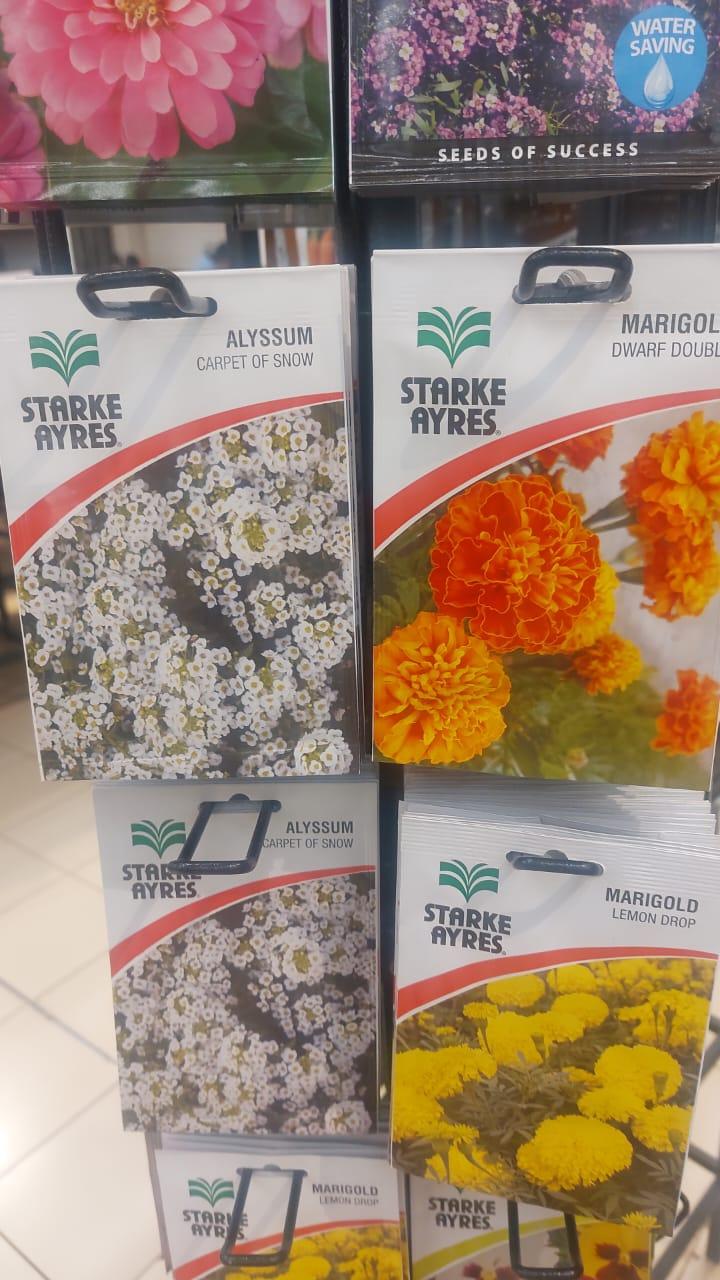
Vifungashio vidogo ndani yake vikiwa vimehifadhiwa mbegu za mazao mbalimbali huku vikiwa na picha inayowakilisha aina ya zao linalo patikana ndani ya mbegu hizo, mbegu zinazotumika kulima mazao tofauti tofauti kama mazao ya chakula pamoja na mazao ya biashara.